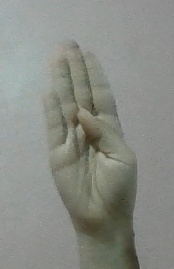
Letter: kaaf